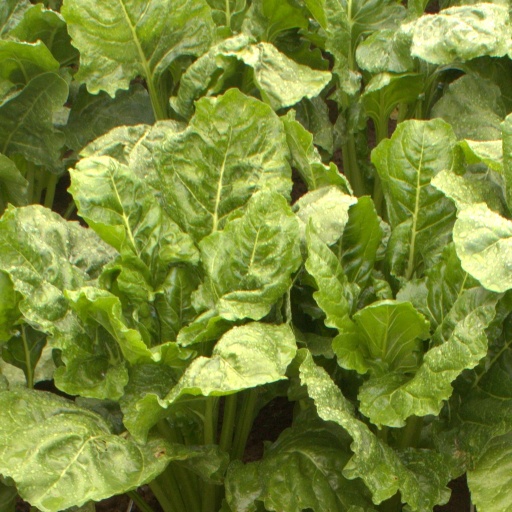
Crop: sugar beet